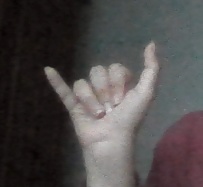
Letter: ya